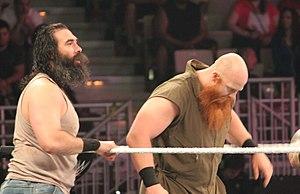
Luke Harper & Erick Rowan était une équipe de catcheurs heel composée de Luke Harper et Erick Rowan. Ils travaillaient à la World Wrestling Entertainment.